Sickle cell disease

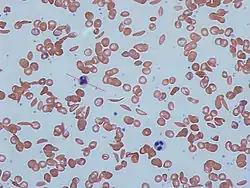
Sickle cells in human blood - both normal red blood cells and sickle-shaped cells are present.

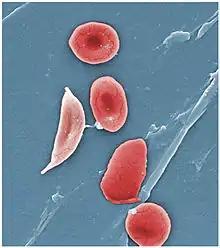
Normal blood cells next to a sickle blood cell, coloured scanning electron microscope image

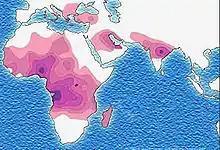
Historical distribution of the sickle cell trait

Signs of sickle cell disease usually begin in early childhood. The severity of symptoms can vary from person to person, as can the frequency of crisis events. Sickle cell disease may lead to various acute and chronic complications, several of which have a high mortality rate.